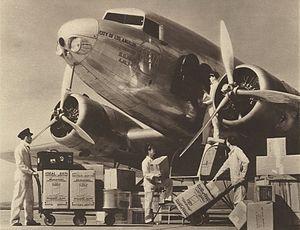
Un des Douglas de la lignetranscontinentale reçoit son chargement de messageries accélérées."